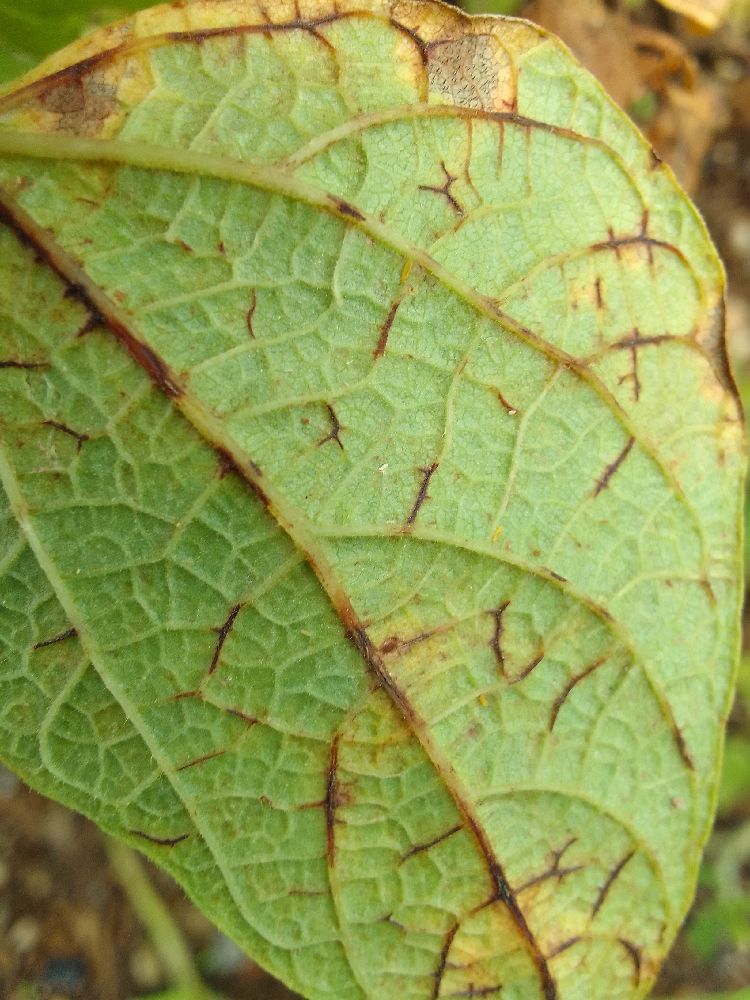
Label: anthracnose